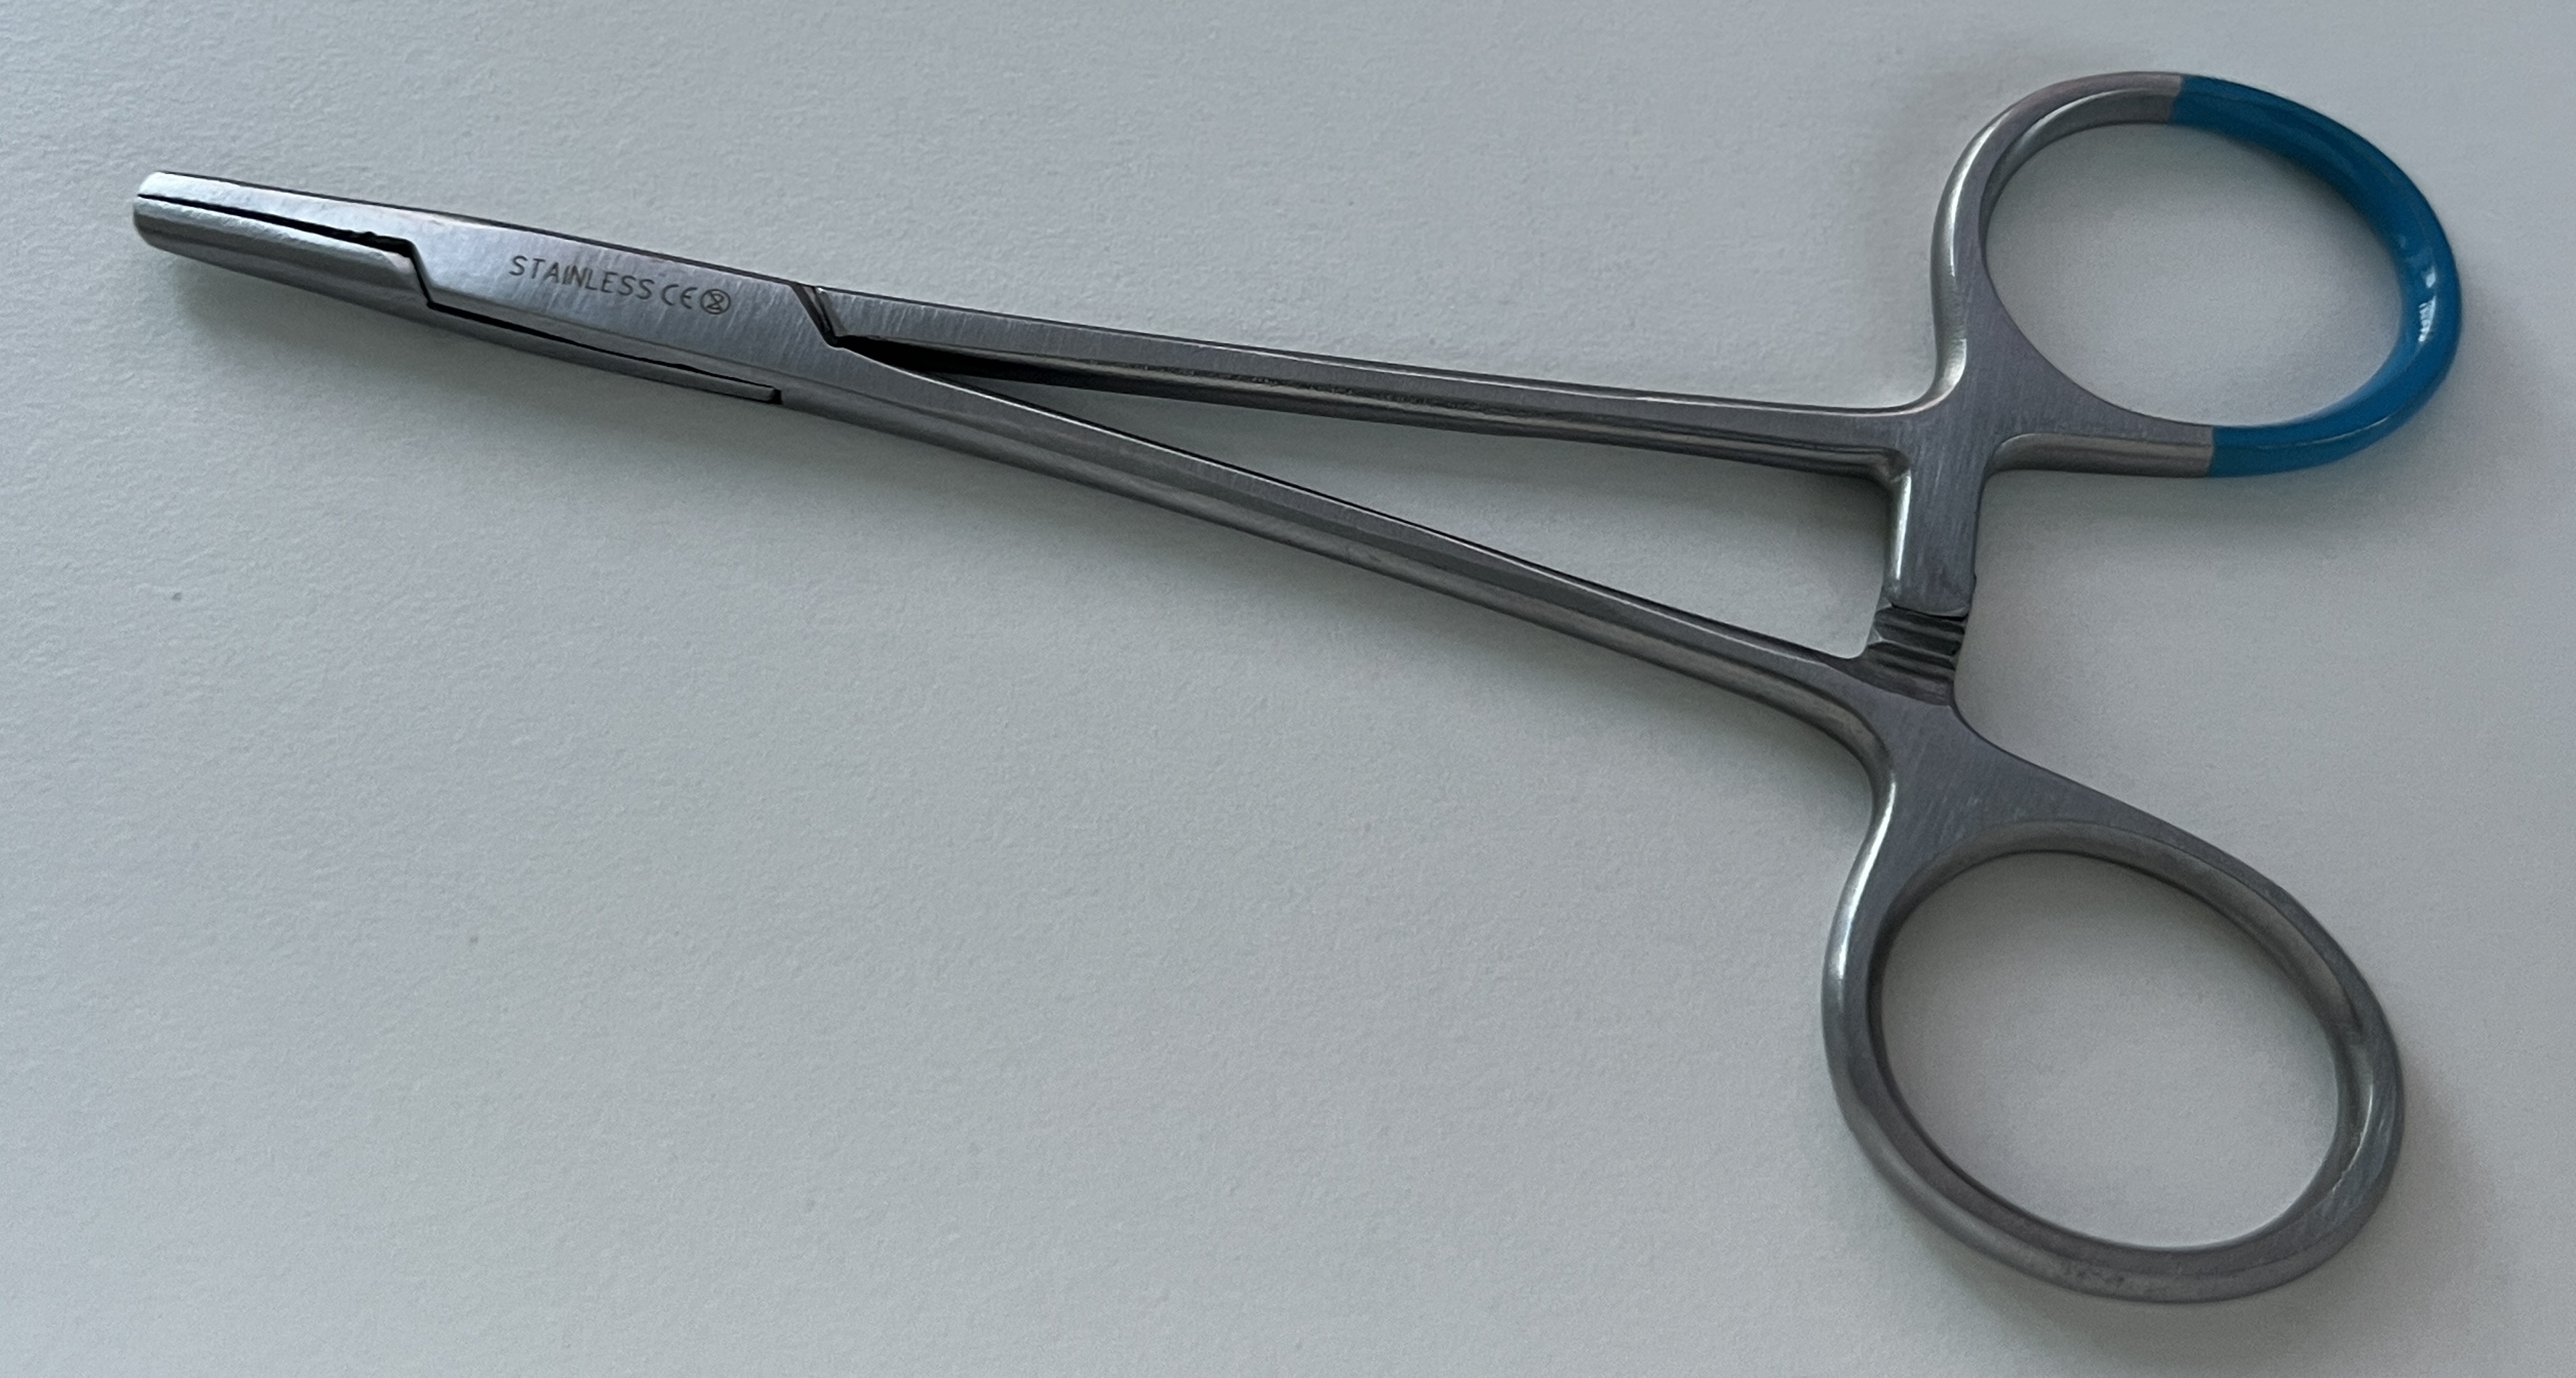
Hinged instrument state: closed